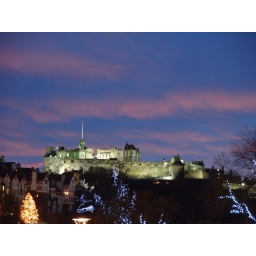
pink sky over a floodlit edinburgh castle at sunset